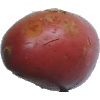
Label: Potato Red Washed 1